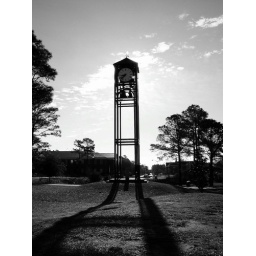
clock tower in late afternoon